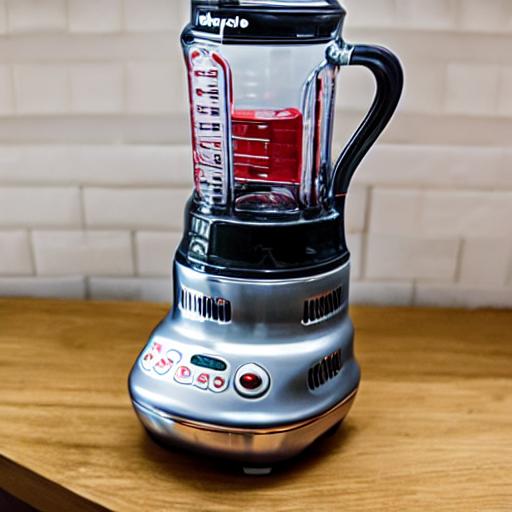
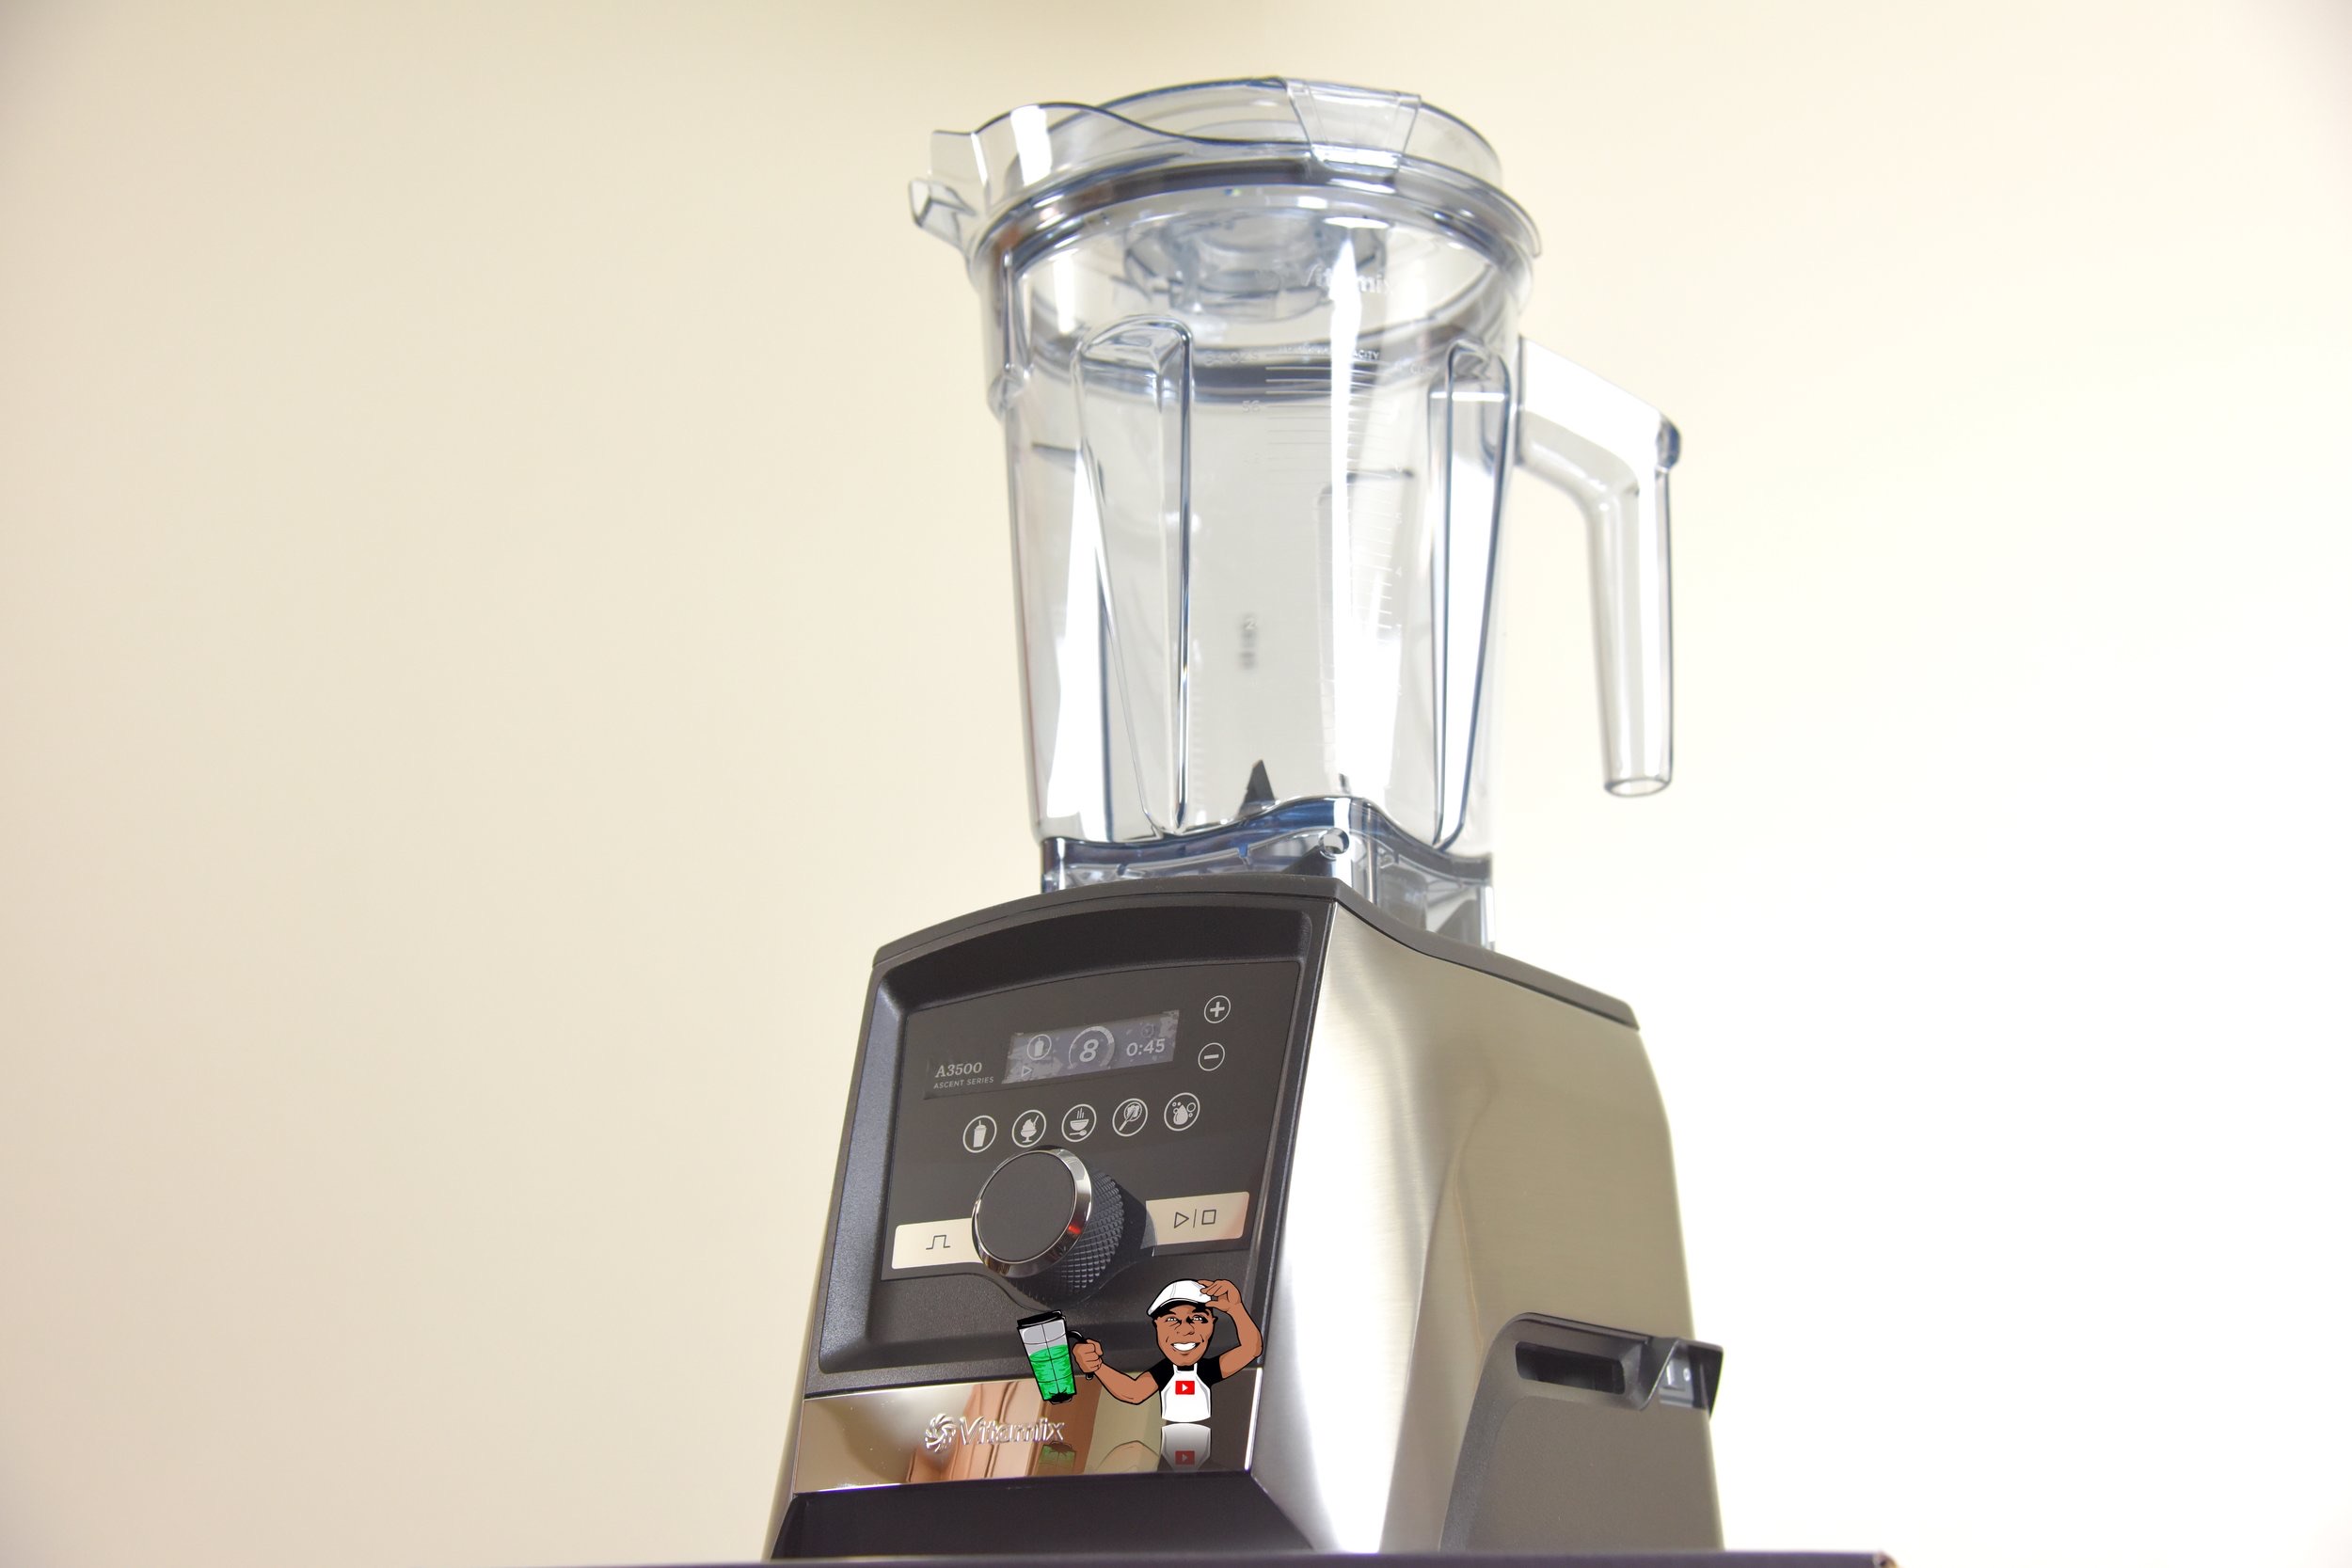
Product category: items_blender
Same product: no